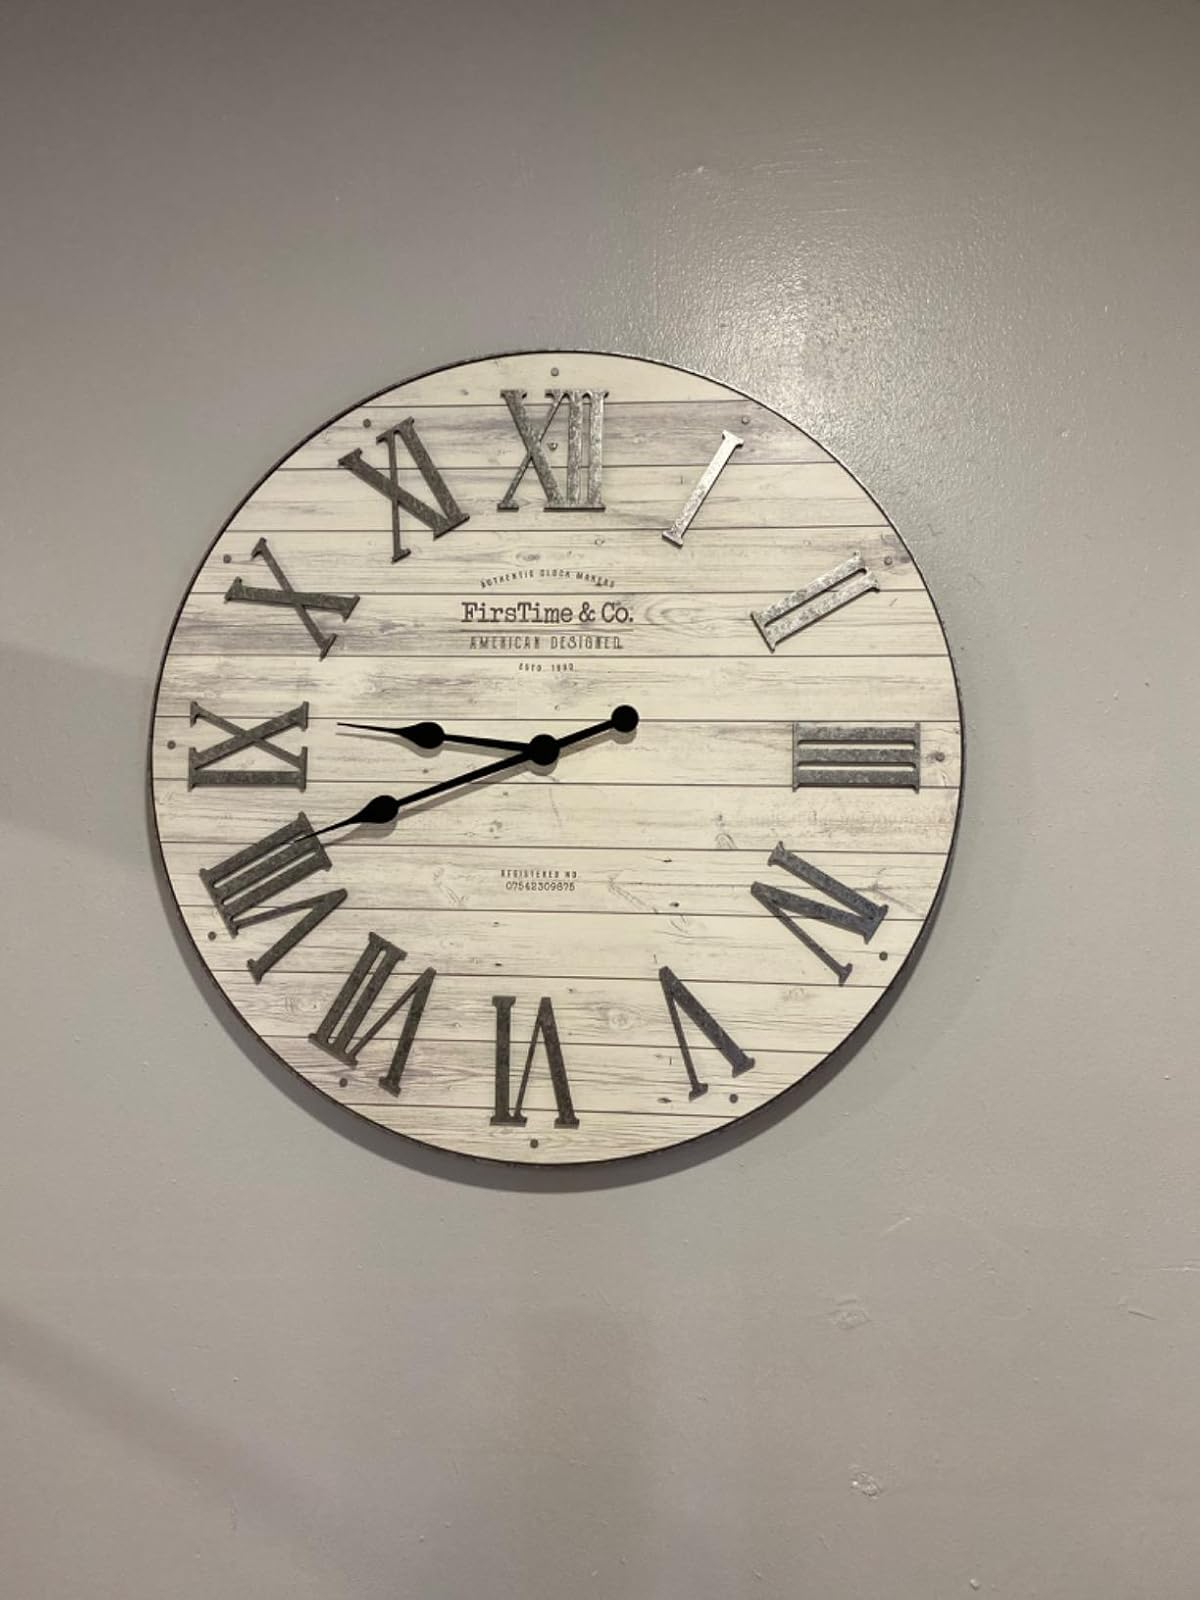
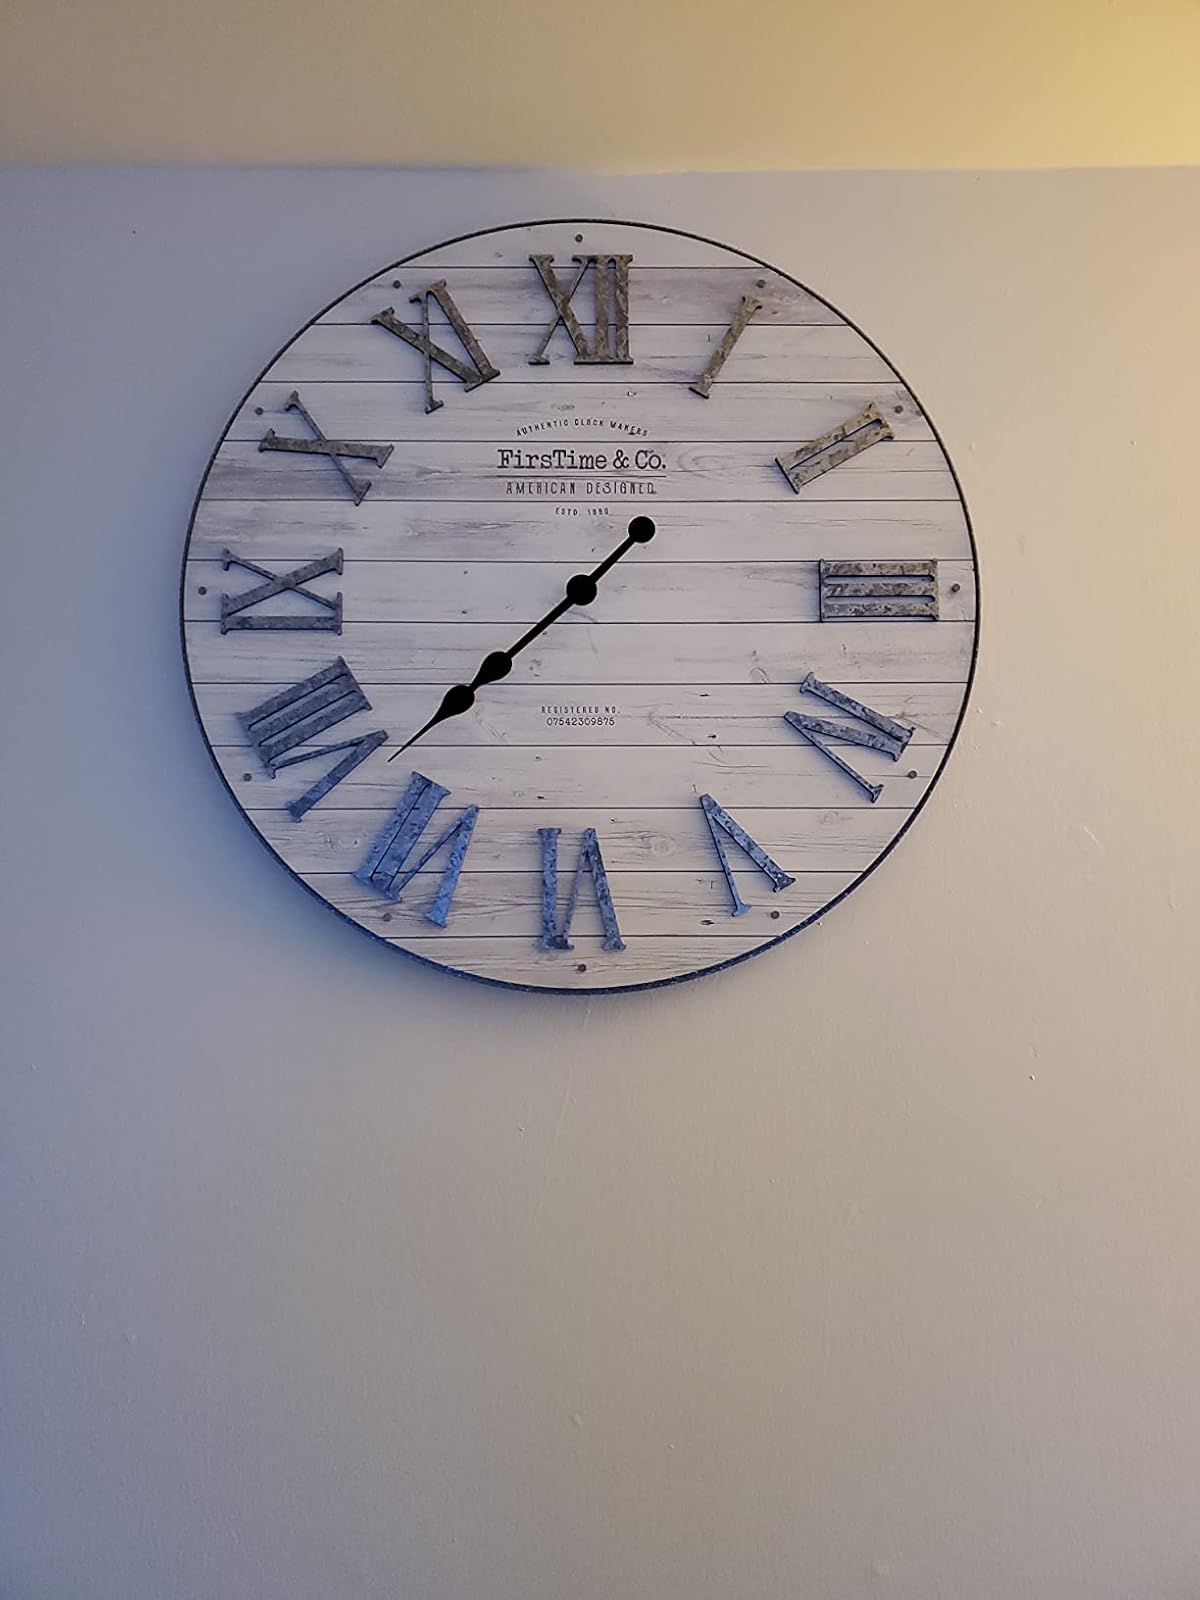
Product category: clock
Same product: yes